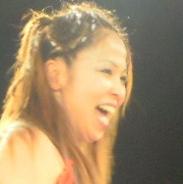
Age: 34